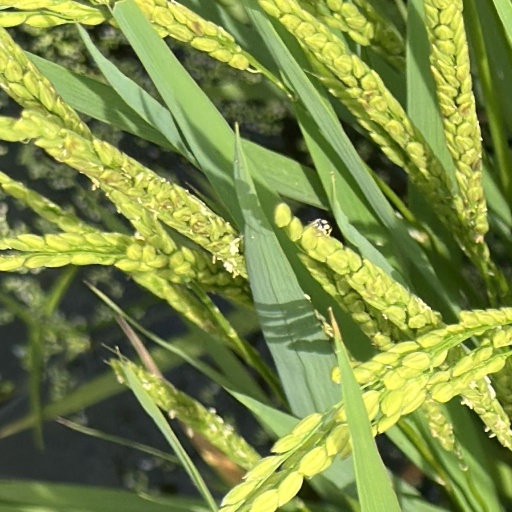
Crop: rice